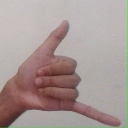
अक्षर: द